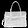
Label: Bag